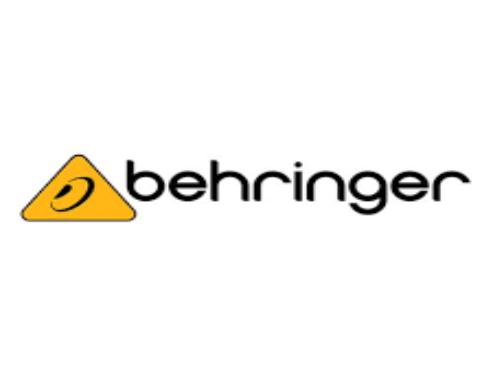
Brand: Behringer
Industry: Electronic